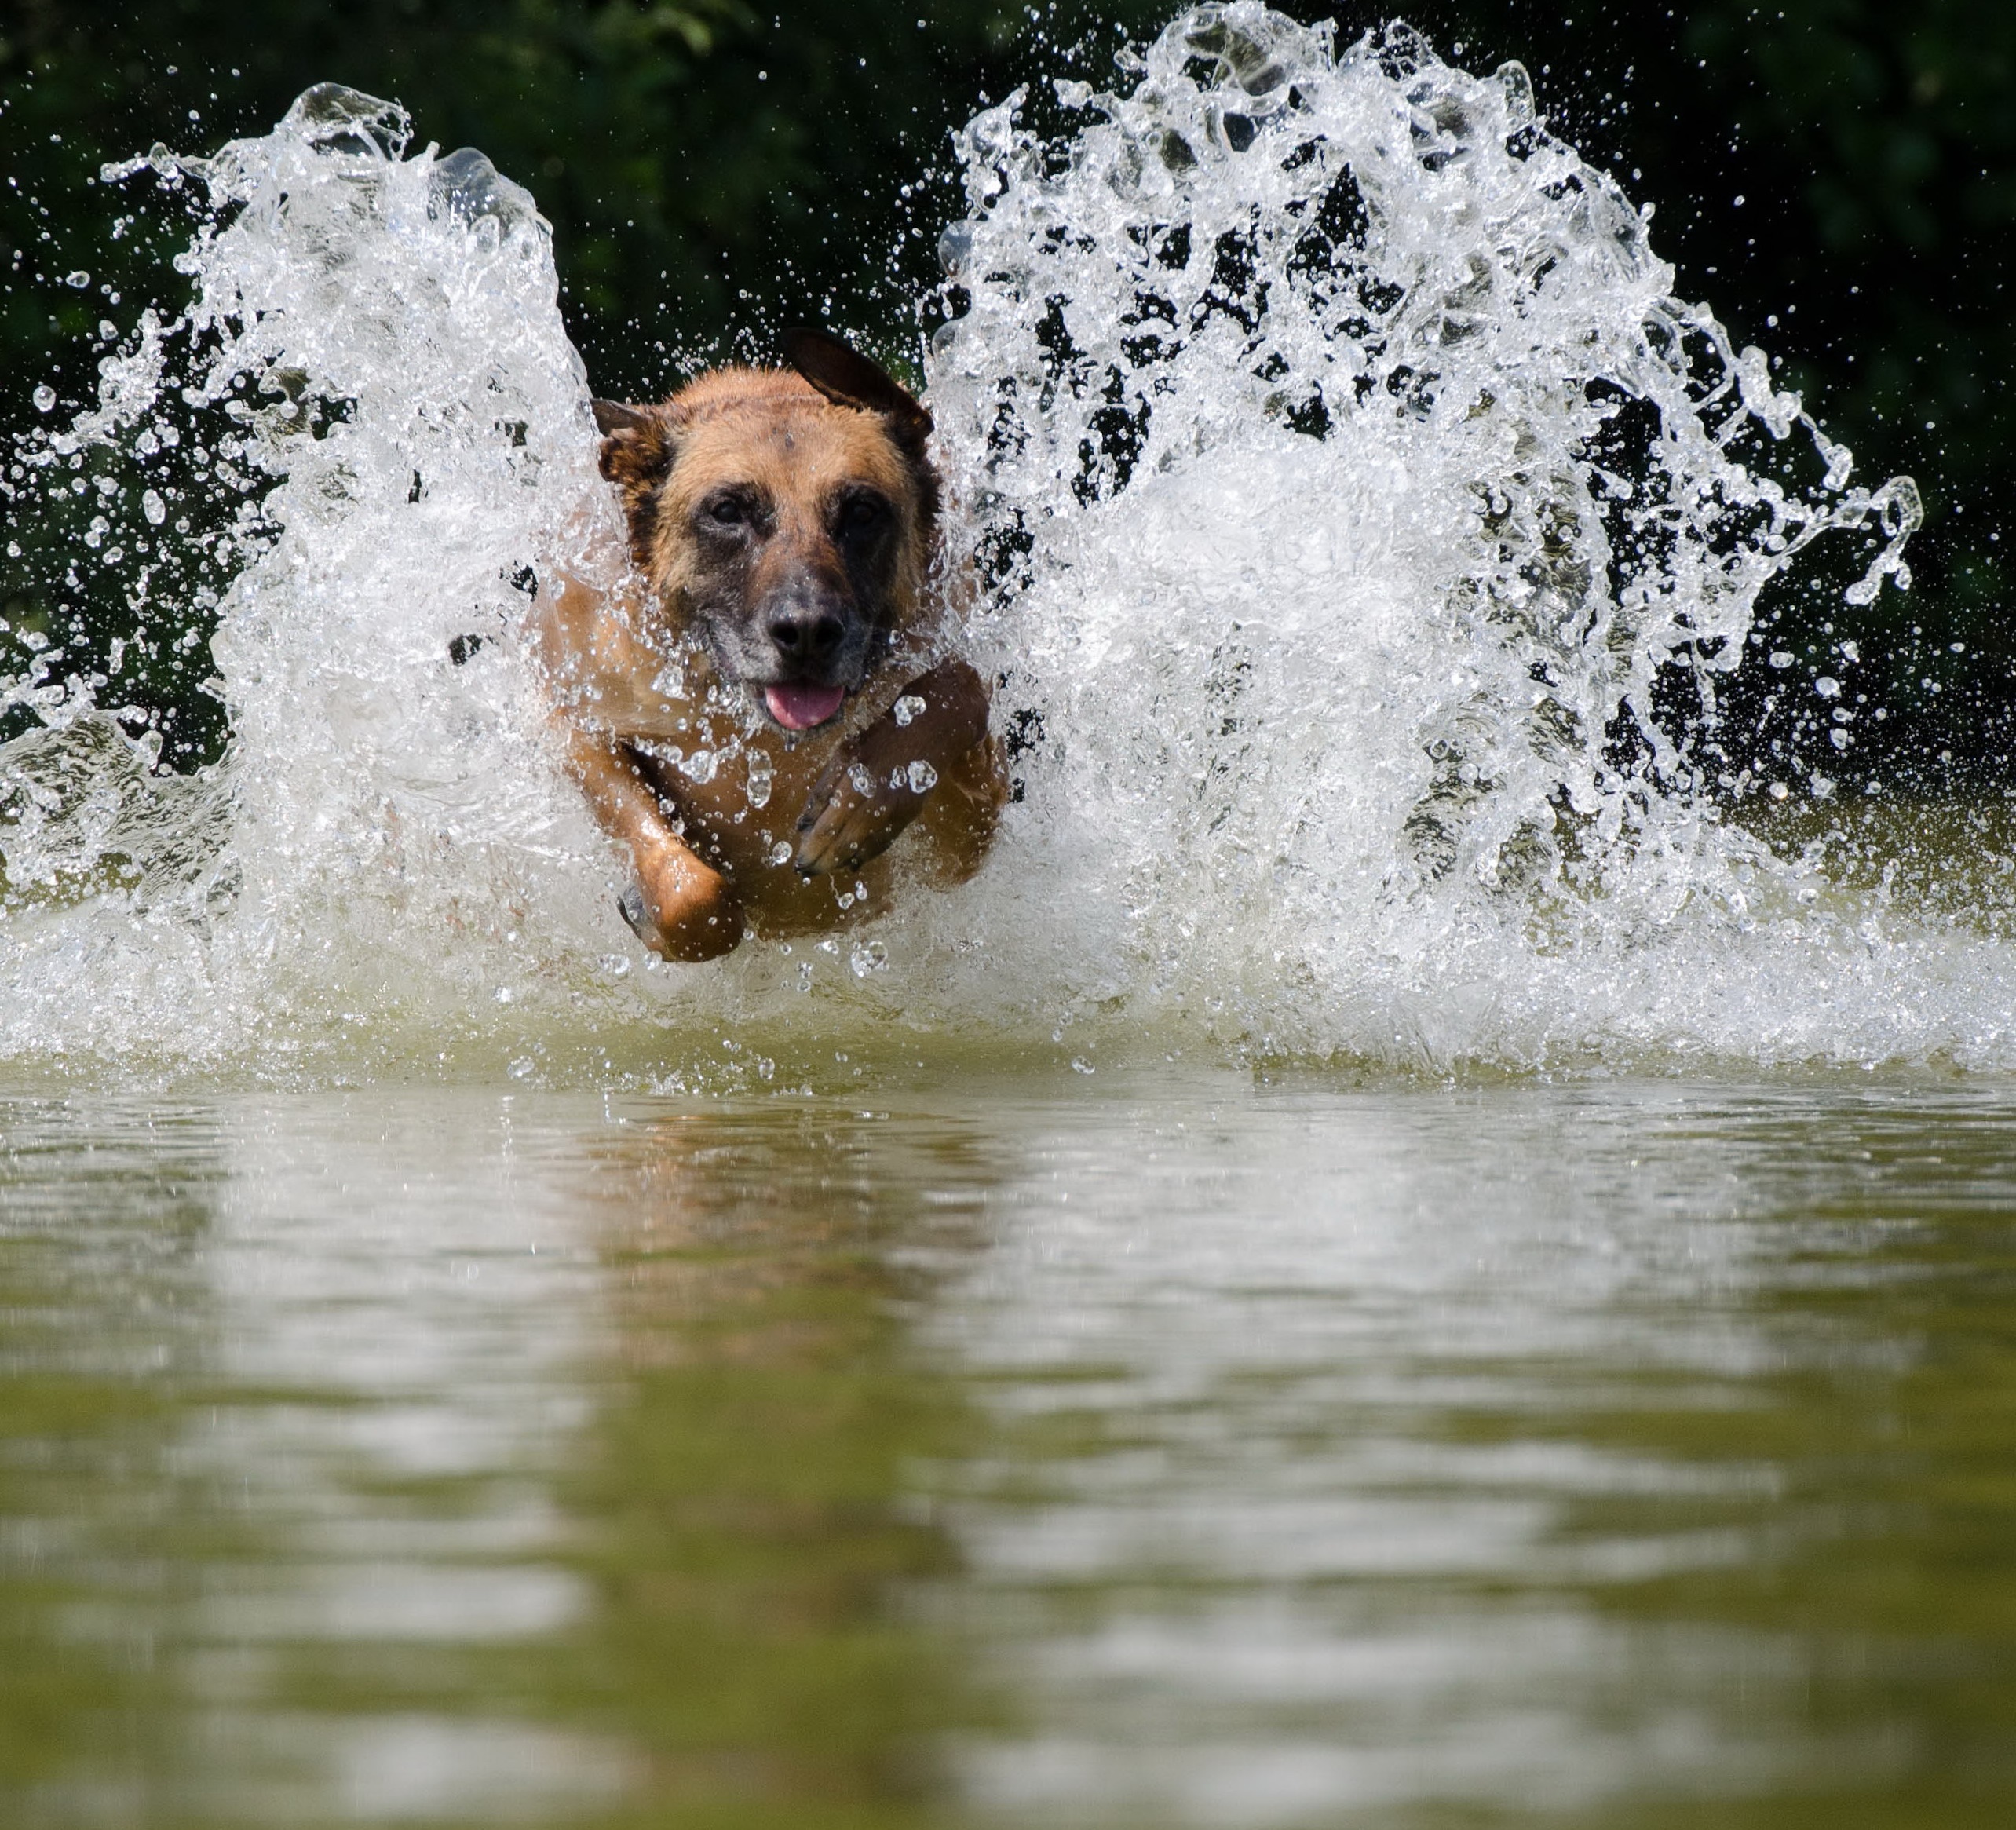
water, flower, lake, dog, summer, mammal, motion recording, malinois, dog in the water, jump into the water, dog like mammal